History of Airbus

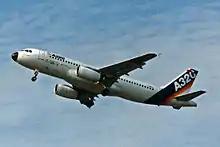
Airbus A320, the first model in the A318, A319, A320 and A321 family, introduced in 1988

In June 1997, British Aerospace Defence Managing Director John Weston commented "Europe ... is supporting three times the number of contractors on less than half the budget of the U.S." European governments wished to see the merger of their defence manufacturers into a single entity, a European Aerospace and Defence Company.